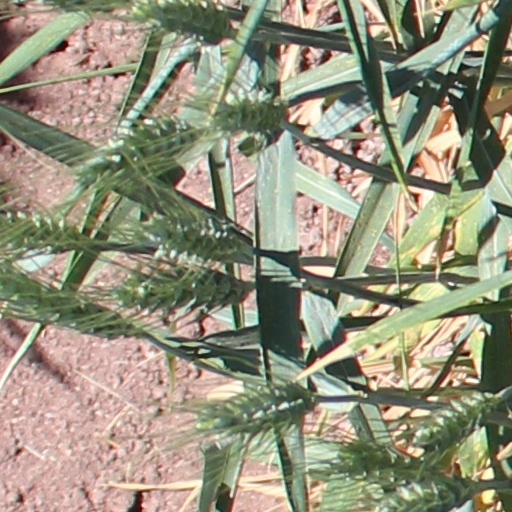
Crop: wheat